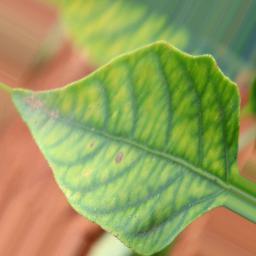
Label: nutritional